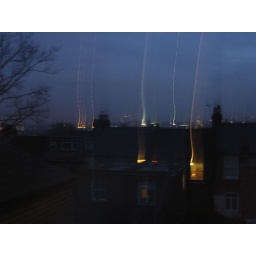
Either something very odd is happening, or the glass in my bedroom window is a little warped.